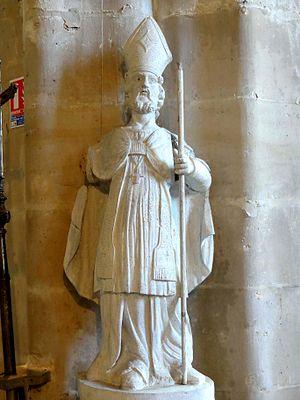
Mobilier de l'église (voir titre).
L'église Saint-Remy est une église catholique paroissiale située à Roberval, en France. Elle succède à une première chapelle attestée dès le IXᵉ siècle. Sa silhouette est particulièrement caractéristique, avec sa tour austère au nord et sa succession de trois pignons de hauteur croissante : un pour le porche, un pour la nef et un pour le chœur. La nef non voûtée, de style gothique primitif, date de la fin du XIIᵉ siècle, et représente la partie la plus ancienne conservée en élévation. Elle ne se signale que par son beau portail occidental à trois voussures et colonnettes à chapiteaux, dissimulé sous un porche du XVIᵉ siècle. C'est de cette époque que datent les parties orientales de style gothique flamboyant, dont la particularité est le doublement du transept. Cette partie de l'église est austère à l'extérieur, mais élégante et lumineuse à l'intérieur, grâce à ses piliers ondulés et ses grandes fenêtres aux réseaux flamboyants. La verrière au chevet du croisillon sud comporte des vitraux Renaissance des alentours de 1538, qui sont classés au titre objet. L'édifice est inscrit au titre des monuments historiques par arrêté du 19 août 1933.